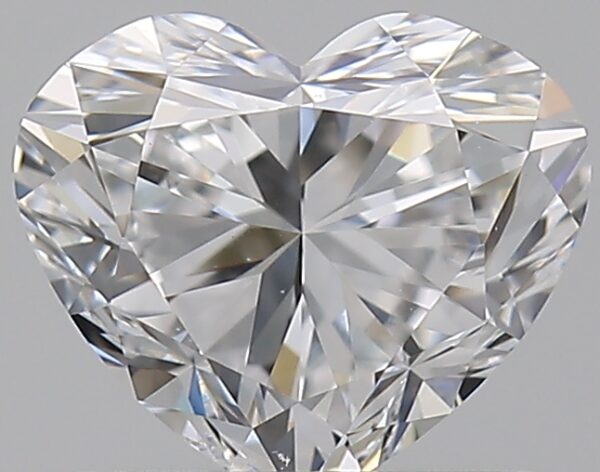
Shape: heart
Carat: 0.7
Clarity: VS1
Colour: E
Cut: EX
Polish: VG
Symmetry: VG
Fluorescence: N
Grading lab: GIA
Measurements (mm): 5.27 x 6.18 x 3.61